2013 New York Yankees season

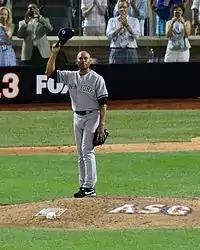
Mariano Rivera received a standing ovation during the Major League Baseball All-Star Game at Citi Field during his retirement tour in his final Major League Baseball season. Rivera also received gifts from each team as he made his final appearance at each ballpark during the season.

Following a sour four-game sweep in the 2012 American League Championship Series and the loss of Derek Jeter to a broken ankle, expectations entering the Yankees' 113th season were uncharacteristically low. With the Blue Jays and Red Sox each making key acquisitions in the offseason as Yankee GM Brian Cashman's adjusted his strategy toward salary reduction, the American League East Division's reputation as a perennial powerhouse had shifted sharply against the Yankees. On Opening Day, the Bombers hosted their long–time rivals, the Boston Red Sox, but lost 8–2. Their next game was also a defeat, but veteran pitcher Andy Pettitte was able to prevent an early sweep by pitching to a 4–2 victory. Mariano Rivera would also earn his first save in what would be a farewell tour of sorts for the future Hall of Fame closer.